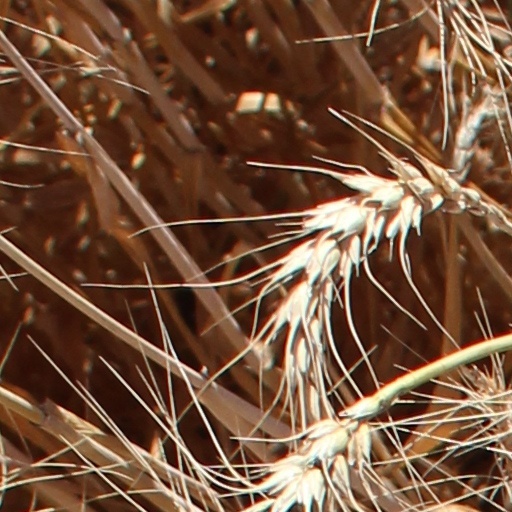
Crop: wheat